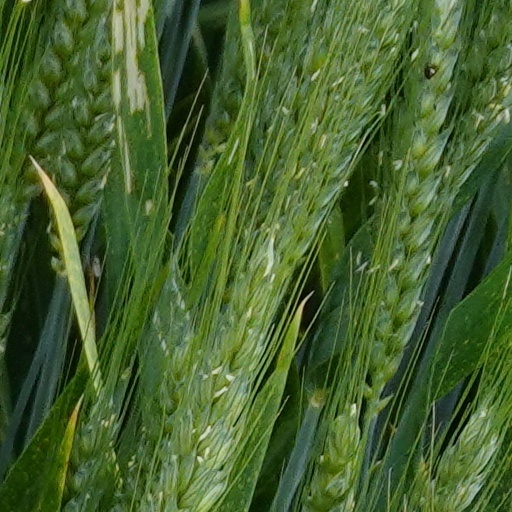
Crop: wheat